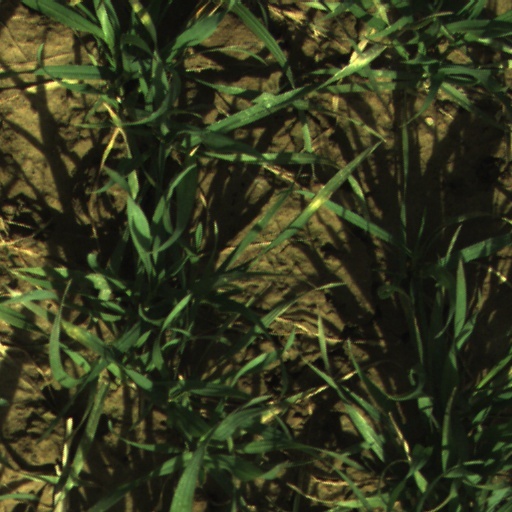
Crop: wheat